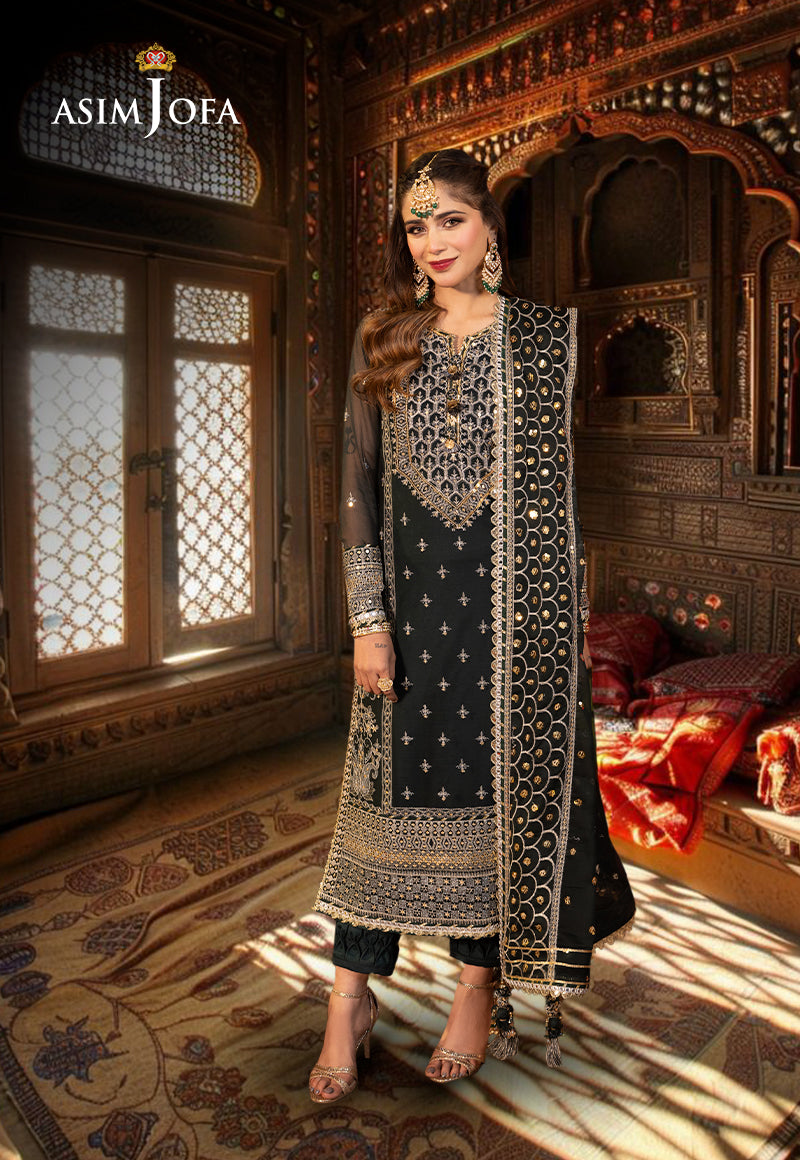
black gold embroidered salwar suit